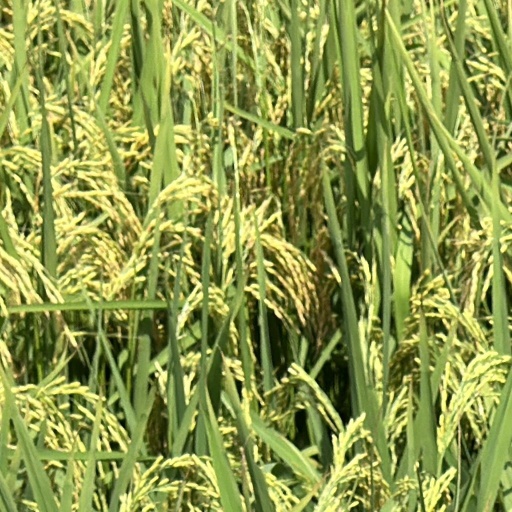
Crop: rice